Joseph Anton von Maffei

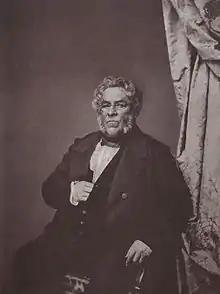

Joseph Anton Ritter von Maffei (4 September 1790 – 1 September 1870) was a German industrialist. Together with Joseph von Baader (1763–1835) and Theodor Freiherr von Cramer-Klett (1817–1884), Maffei was one of the three most important railway pioneers in Bavaria.